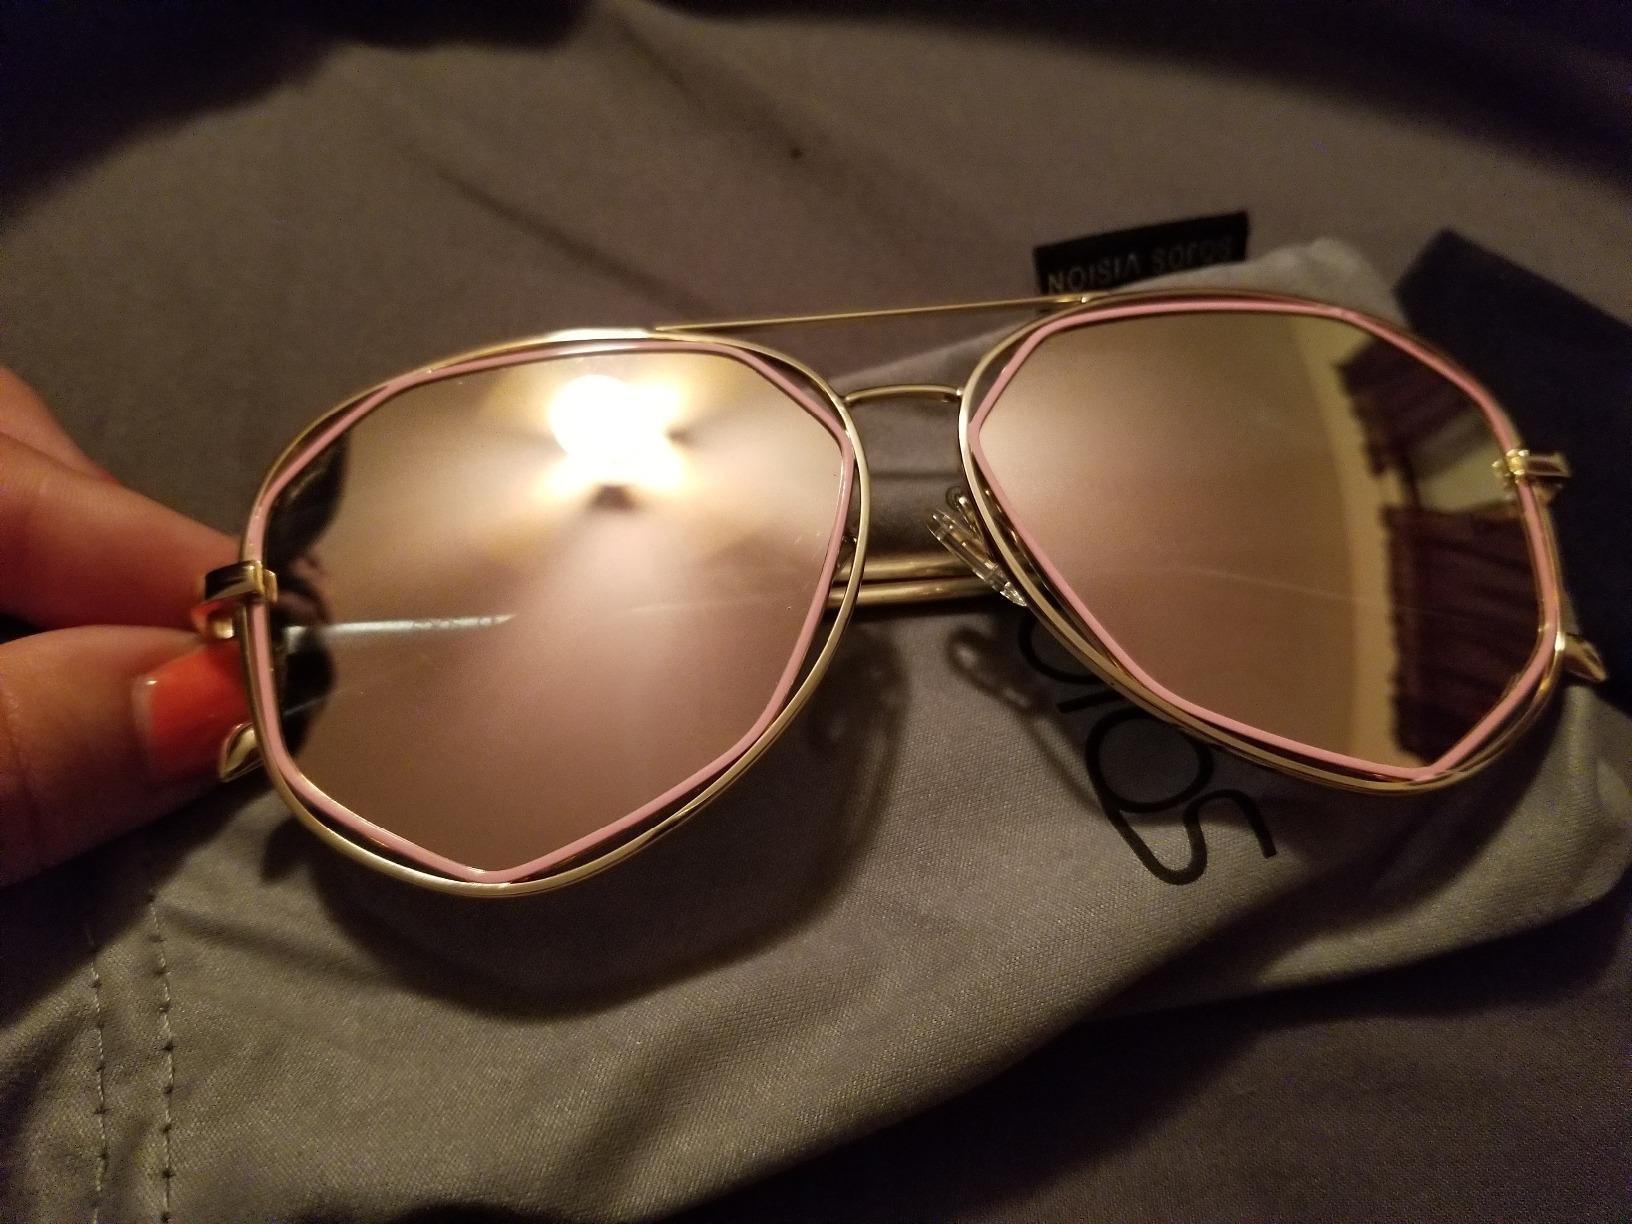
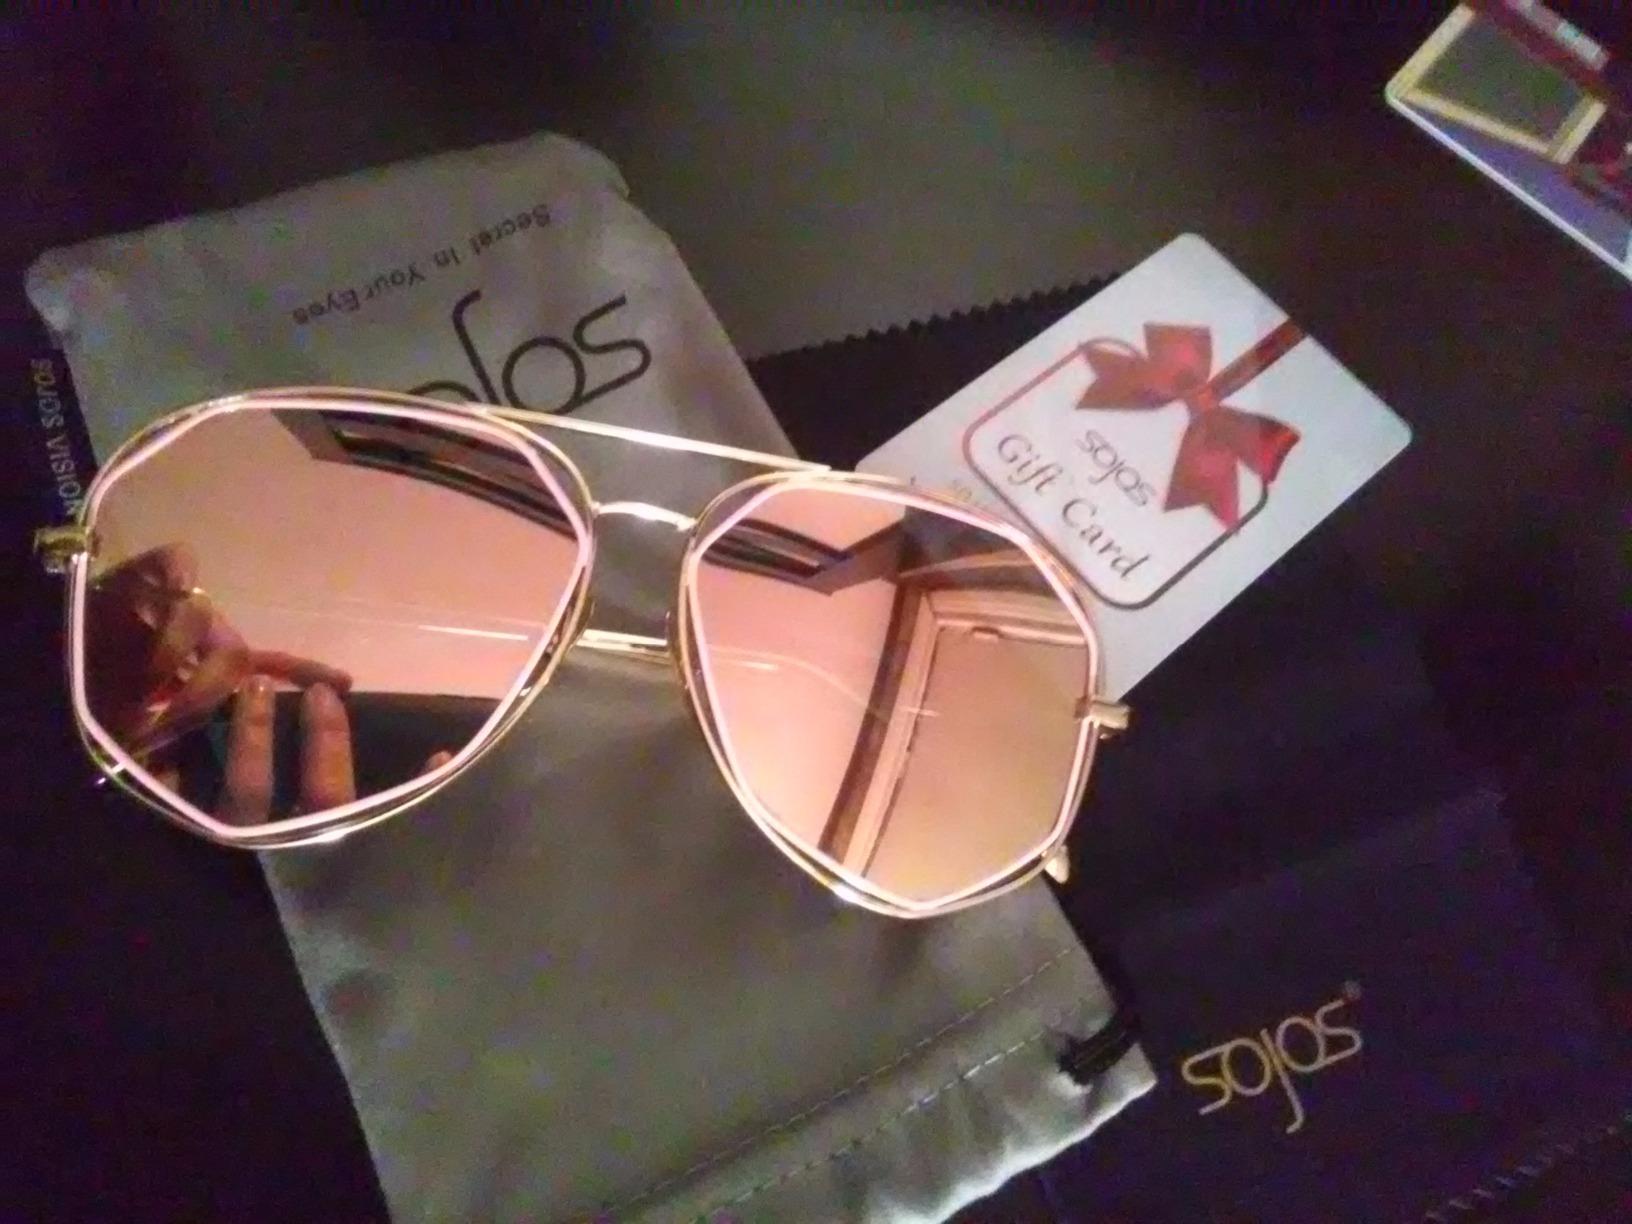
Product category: accessories_sunglasses
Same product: yes